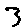
Label: 3